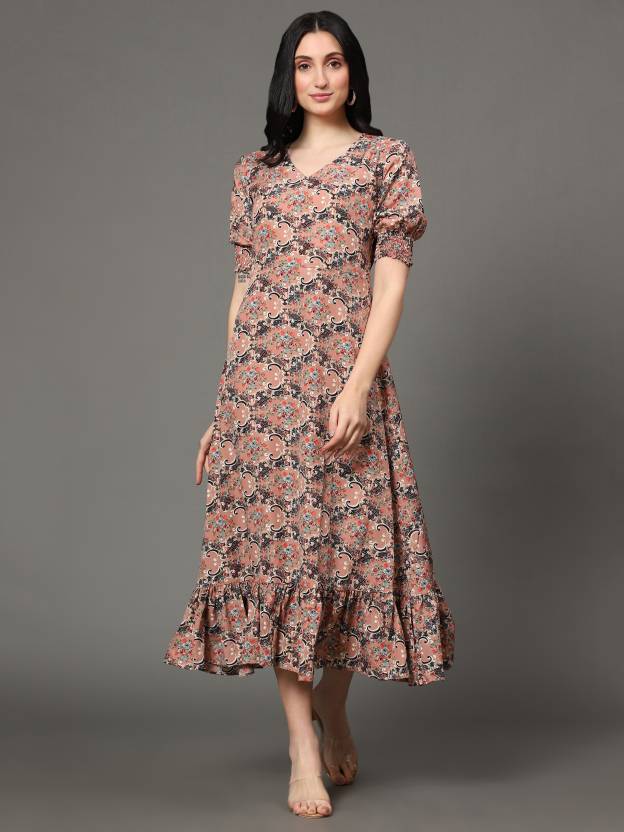
Product: Women Empire Waist Multicolor Dress
Price: ₹438
Colors: Multicolor
Pattern: Floral Print
Description: Vaani Creation Floral Printed Dress